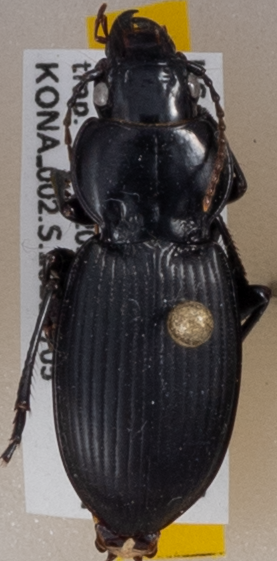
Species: Cyclotrachelus sodalis
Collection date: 2023-07-05
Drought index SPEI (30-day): -0.556
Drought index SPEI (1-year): -1.13
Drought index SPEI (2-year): -0.62